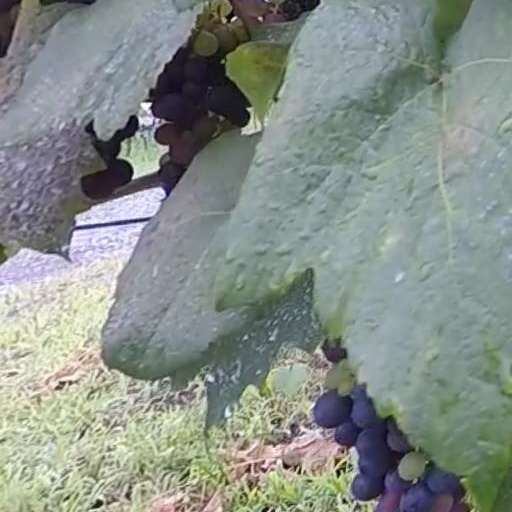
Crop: grape